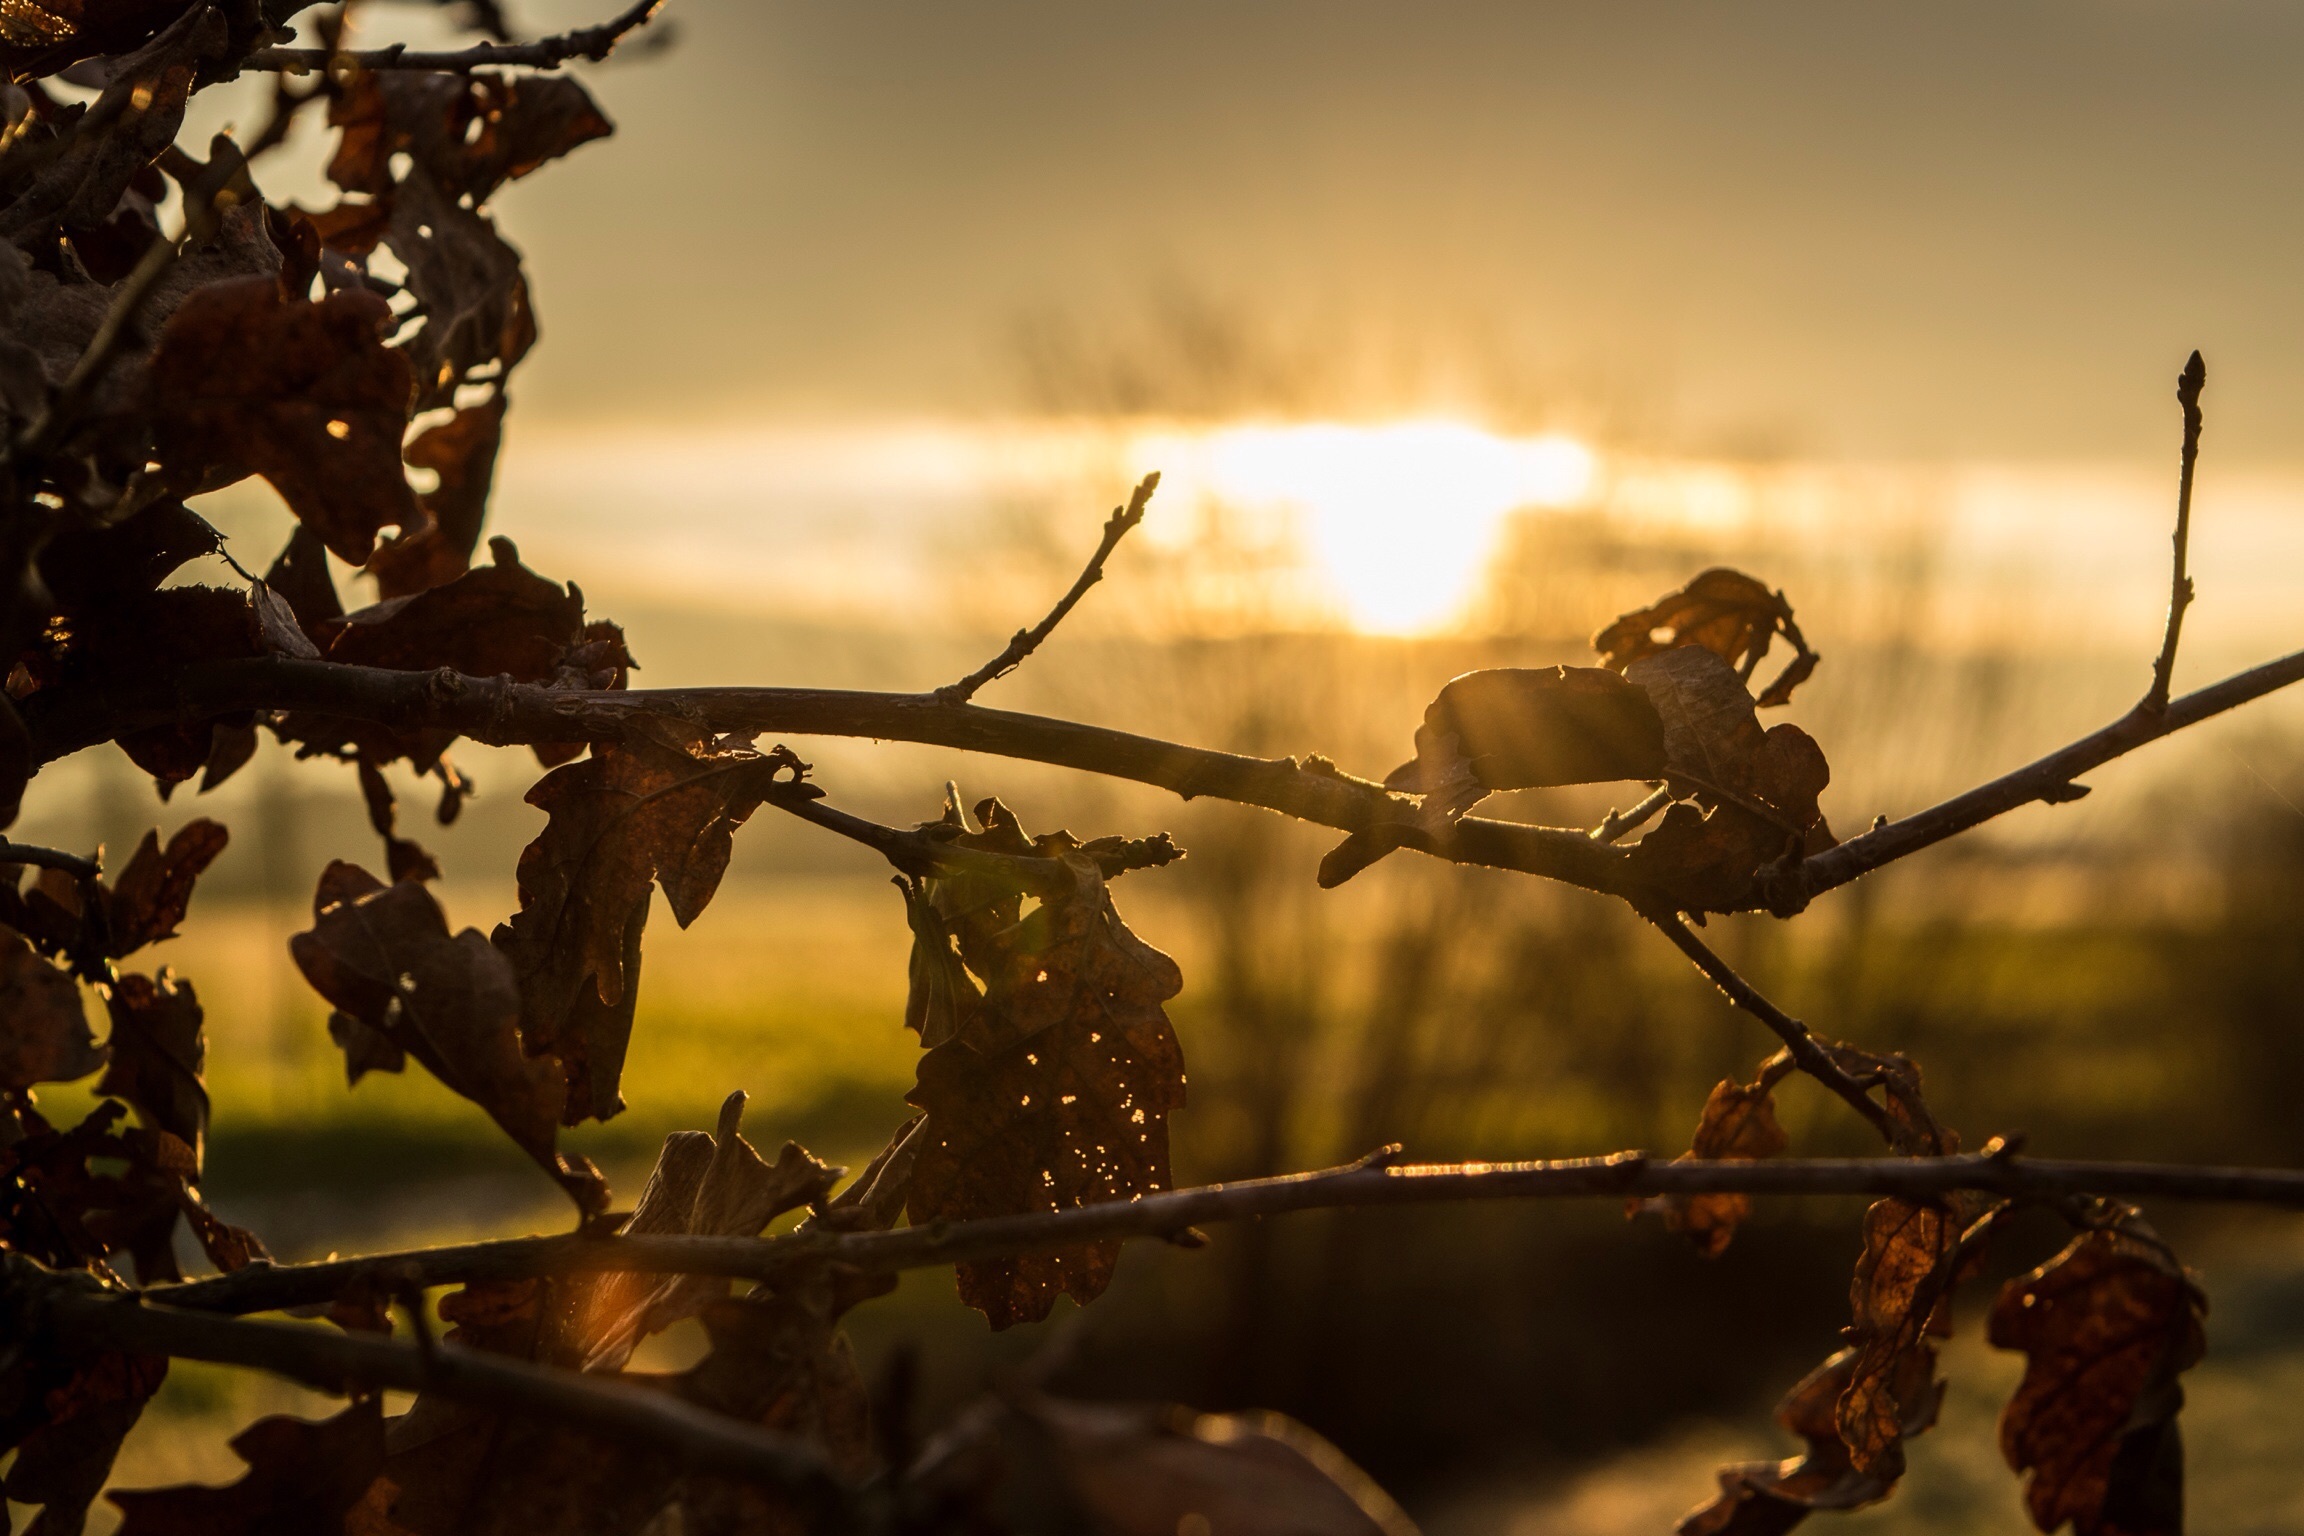
tree, nature, branch, light, sun, sunset, sunlight, morning, leaf, flower, reflection, autumn, season, rays, mood, morgenstimmung, macro photography